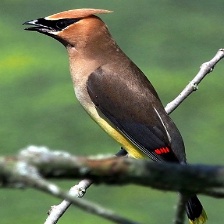
Species: CEDAR WAXWING
Scientific name: BOMBYCILLA CEDRORUM